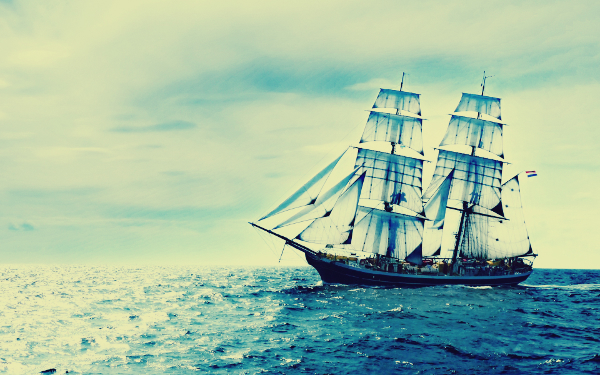
Vehicle type: Ships